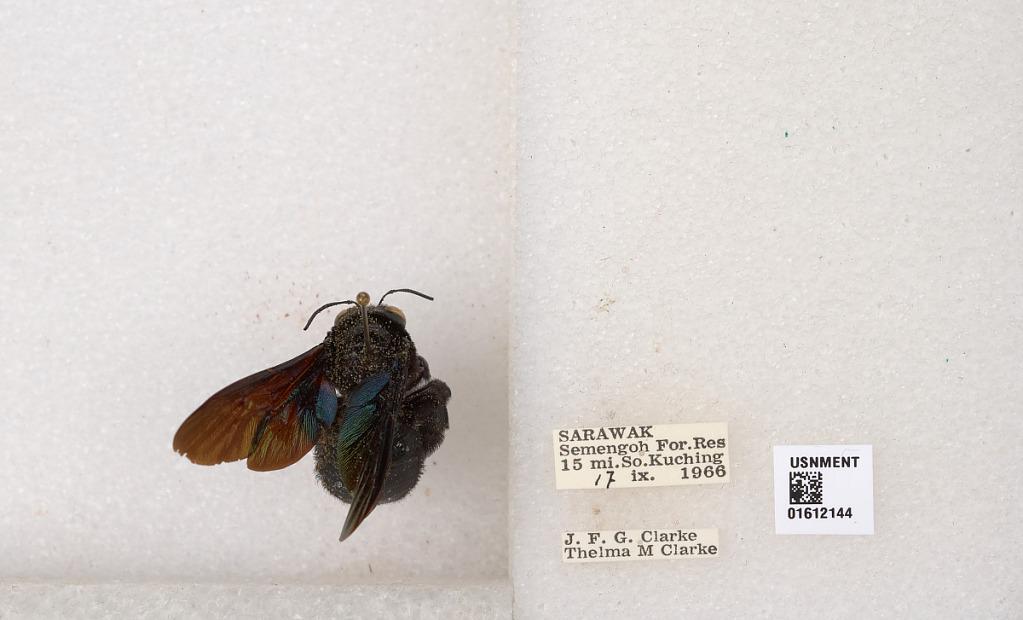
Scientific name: Xylocopa
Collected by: J. Clarke & T. Clarke
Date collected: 1966-9-17
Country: Malaysia
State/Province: Sarawak
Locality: Semengoh For. Res, 15 mi. So. Kuching